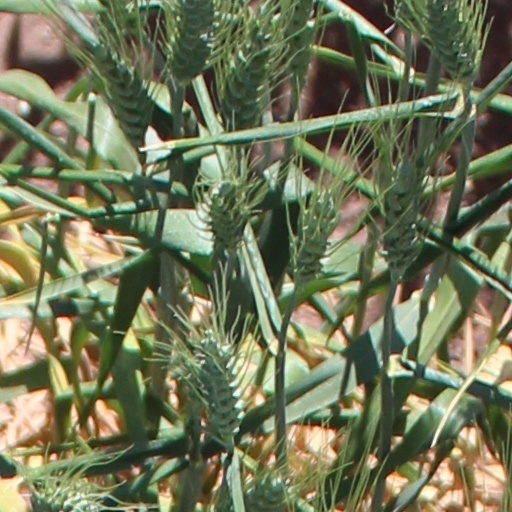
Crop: wheat